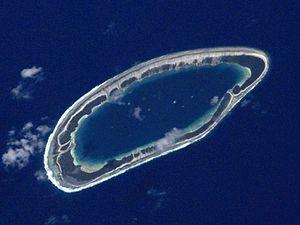
Jacques-Antoine Moerenhout, né le 17 janvier 1796 à Ekeren alors département français des Deux-Nèthes en Belgique et mort le 11 juillet 1879 à Los Angeles en Californie, est un commerçant, un explorateur, un ethnologue et un diplomate franco-belge. Il joua un rôle crucial dans l'établissement de la souveraineté française sur les territoires de Polynésie en 1842.